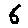
Label: 6